San Pietro ad Oratorium Abbey

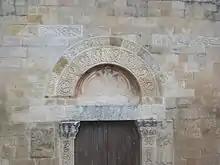
Main door of the church with floral and foliate voussoirs (the carved stone arch blocks)

Chronicles suggest that some church structure might have been present by the 7th century, but the original abbey was commissioned in AD 752 by the Lombard king Desiderius and made subservient to the monastery of San Vincenzo al Volturno. In 1117, the church was consecrated by Pope Paschal II and had acquired more independence and wealth as an abbey.